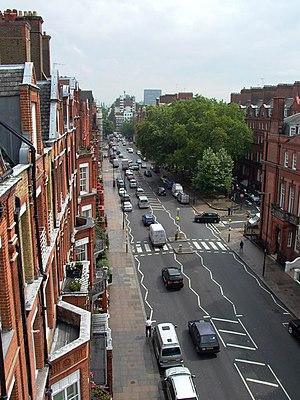
Pont Street est une rue de Londres, traversant les quartiers de Knightsbridge et de Belgravia.